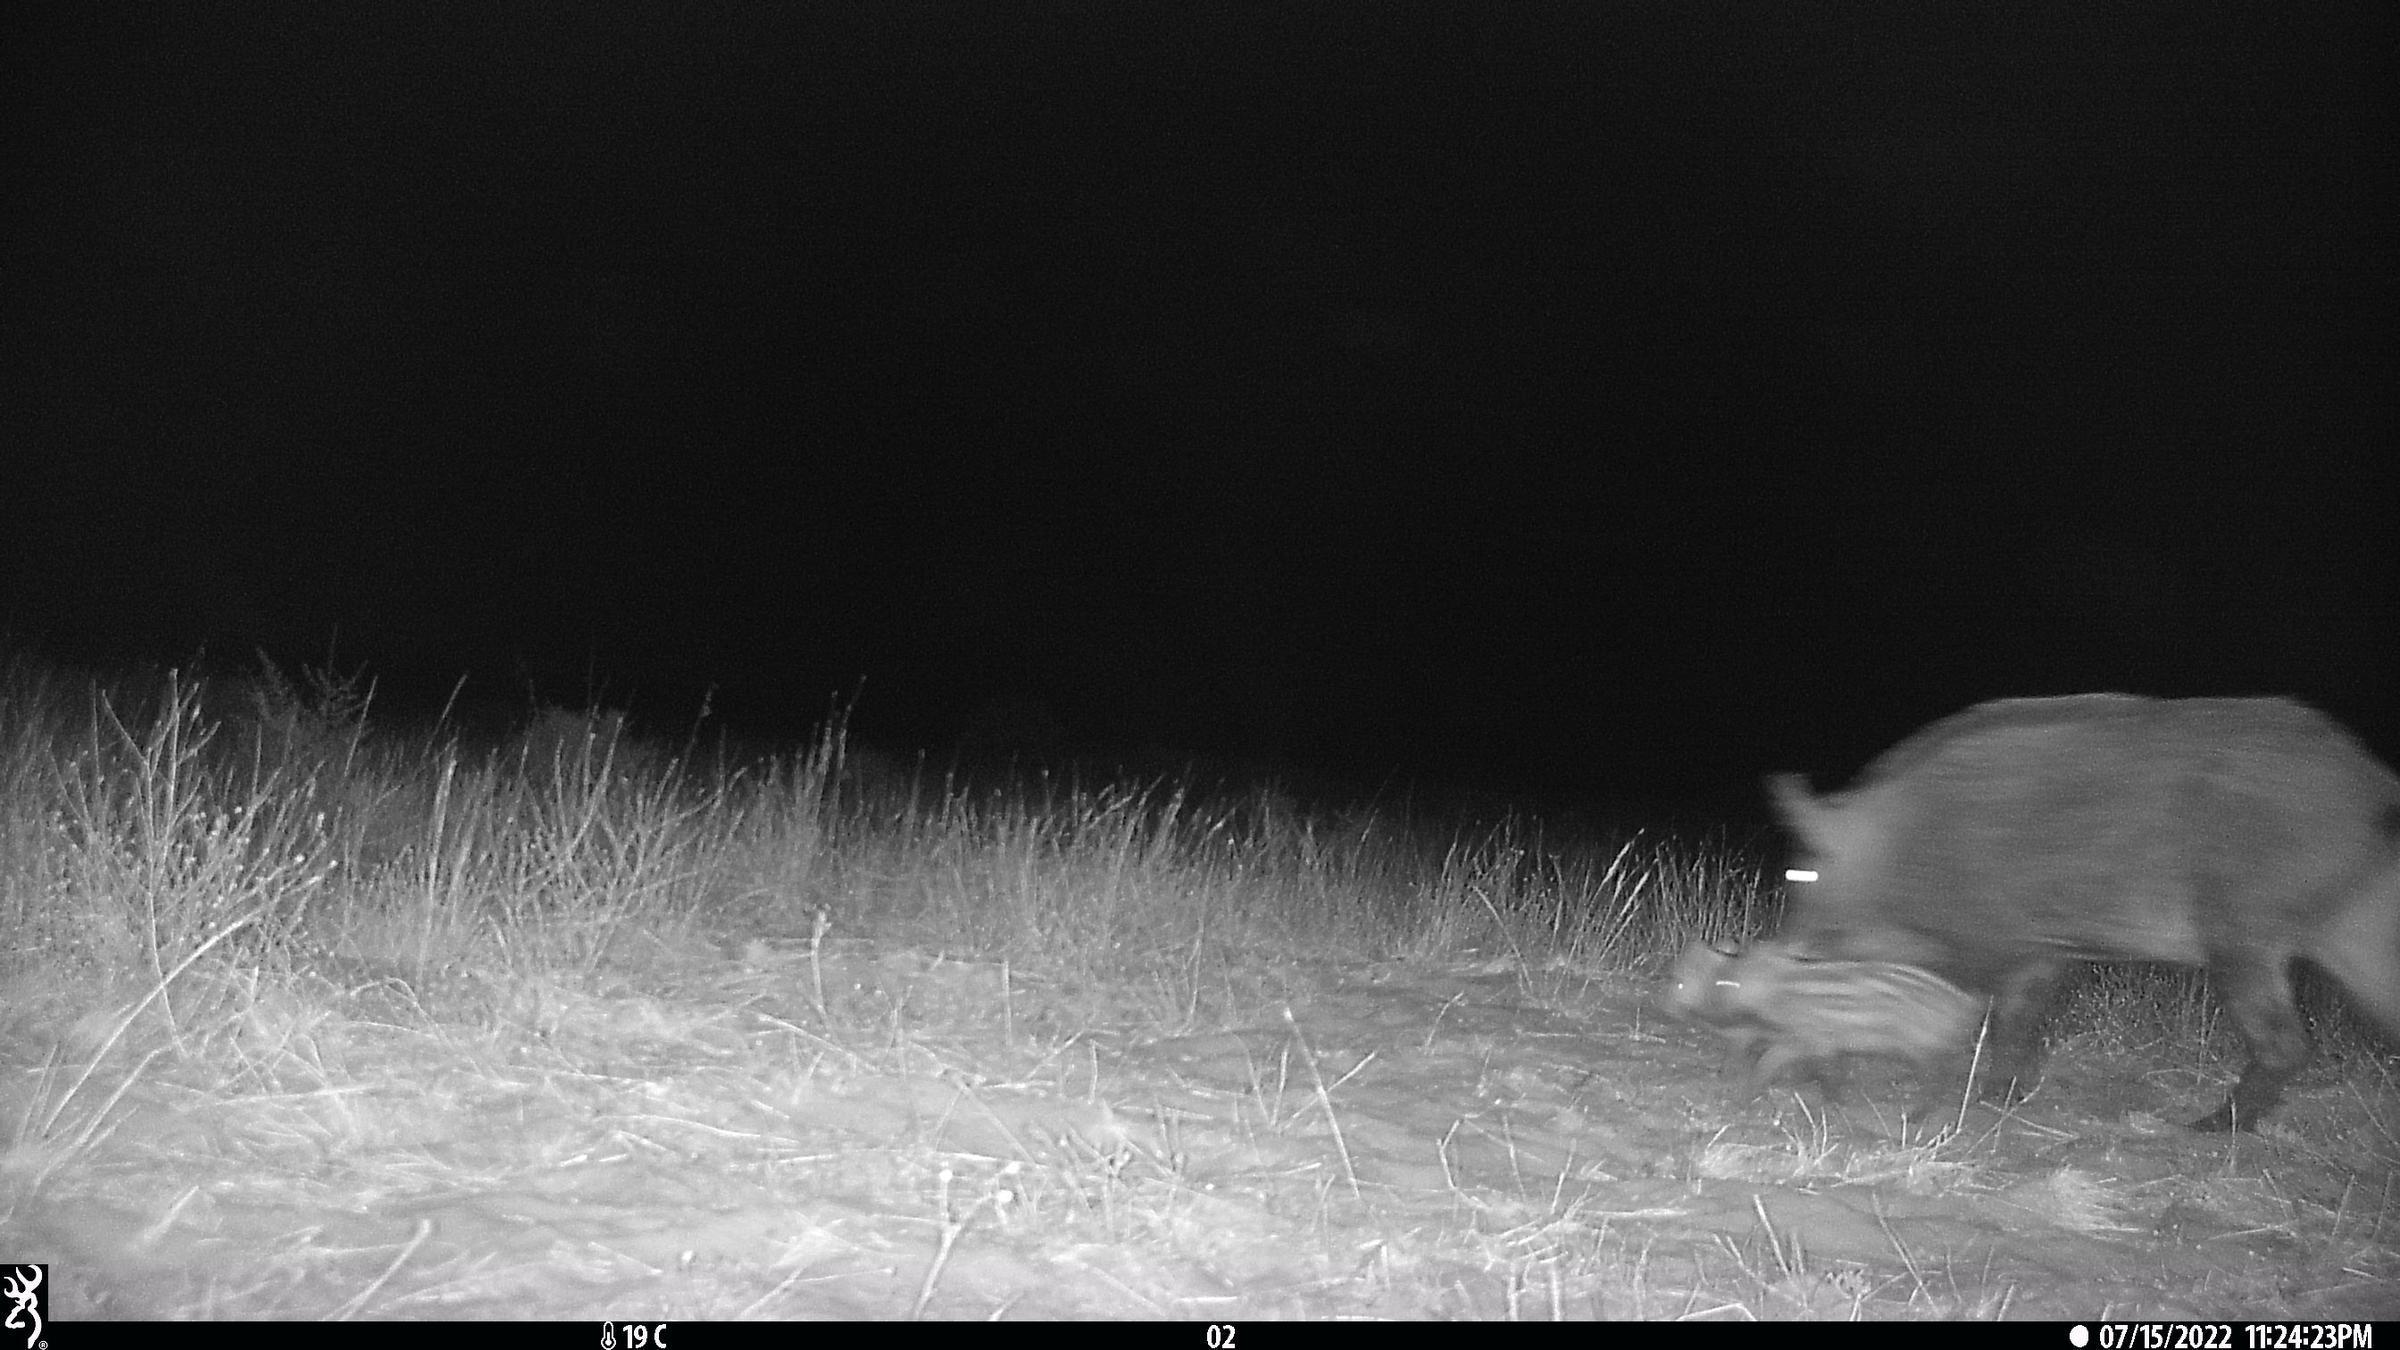
Species: Sus scrofa